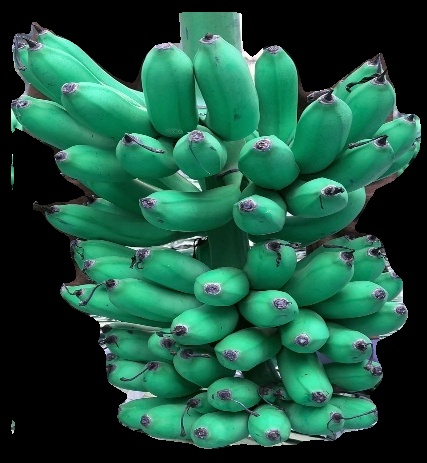
Variety: rasbale
Grade: grade1